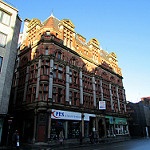
Scene: Outdoor